West Fifth Street-West Sixth Street Historic District

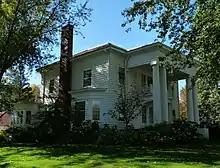
Peter & Anna Kraus house, 1903, Neoclassical Revival

The Peter and Anna Kraus house at 900 W Fifth Street is an impressive Neoclassical-style house built in 1903. Its striking feature is the colossal, fluted Ionic columns across the front. It sits on a stone foundation with a footprint that is almost square, except for the front portico. The walls are clad in clapboard and the roof is hipped, covered in red tiles. On the second story inside the front portico is a small balcony. A garage behind also has a hip roof, covered with tile. Peter Kraus ran a mercantile business and later an insurance agency.